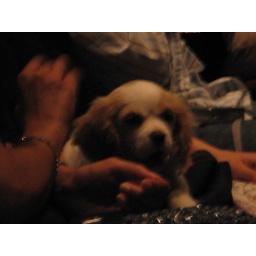
Some girl had a cute dog in her bag all through the commencement ceremony.